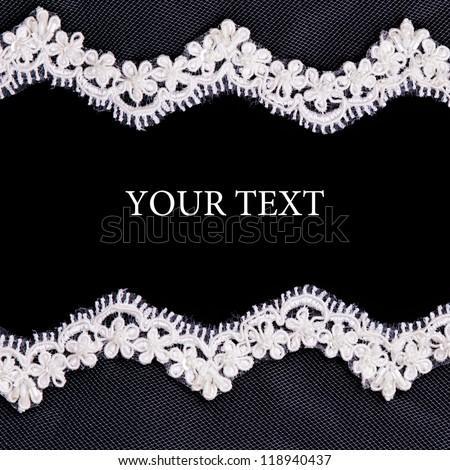
white lace on the black background